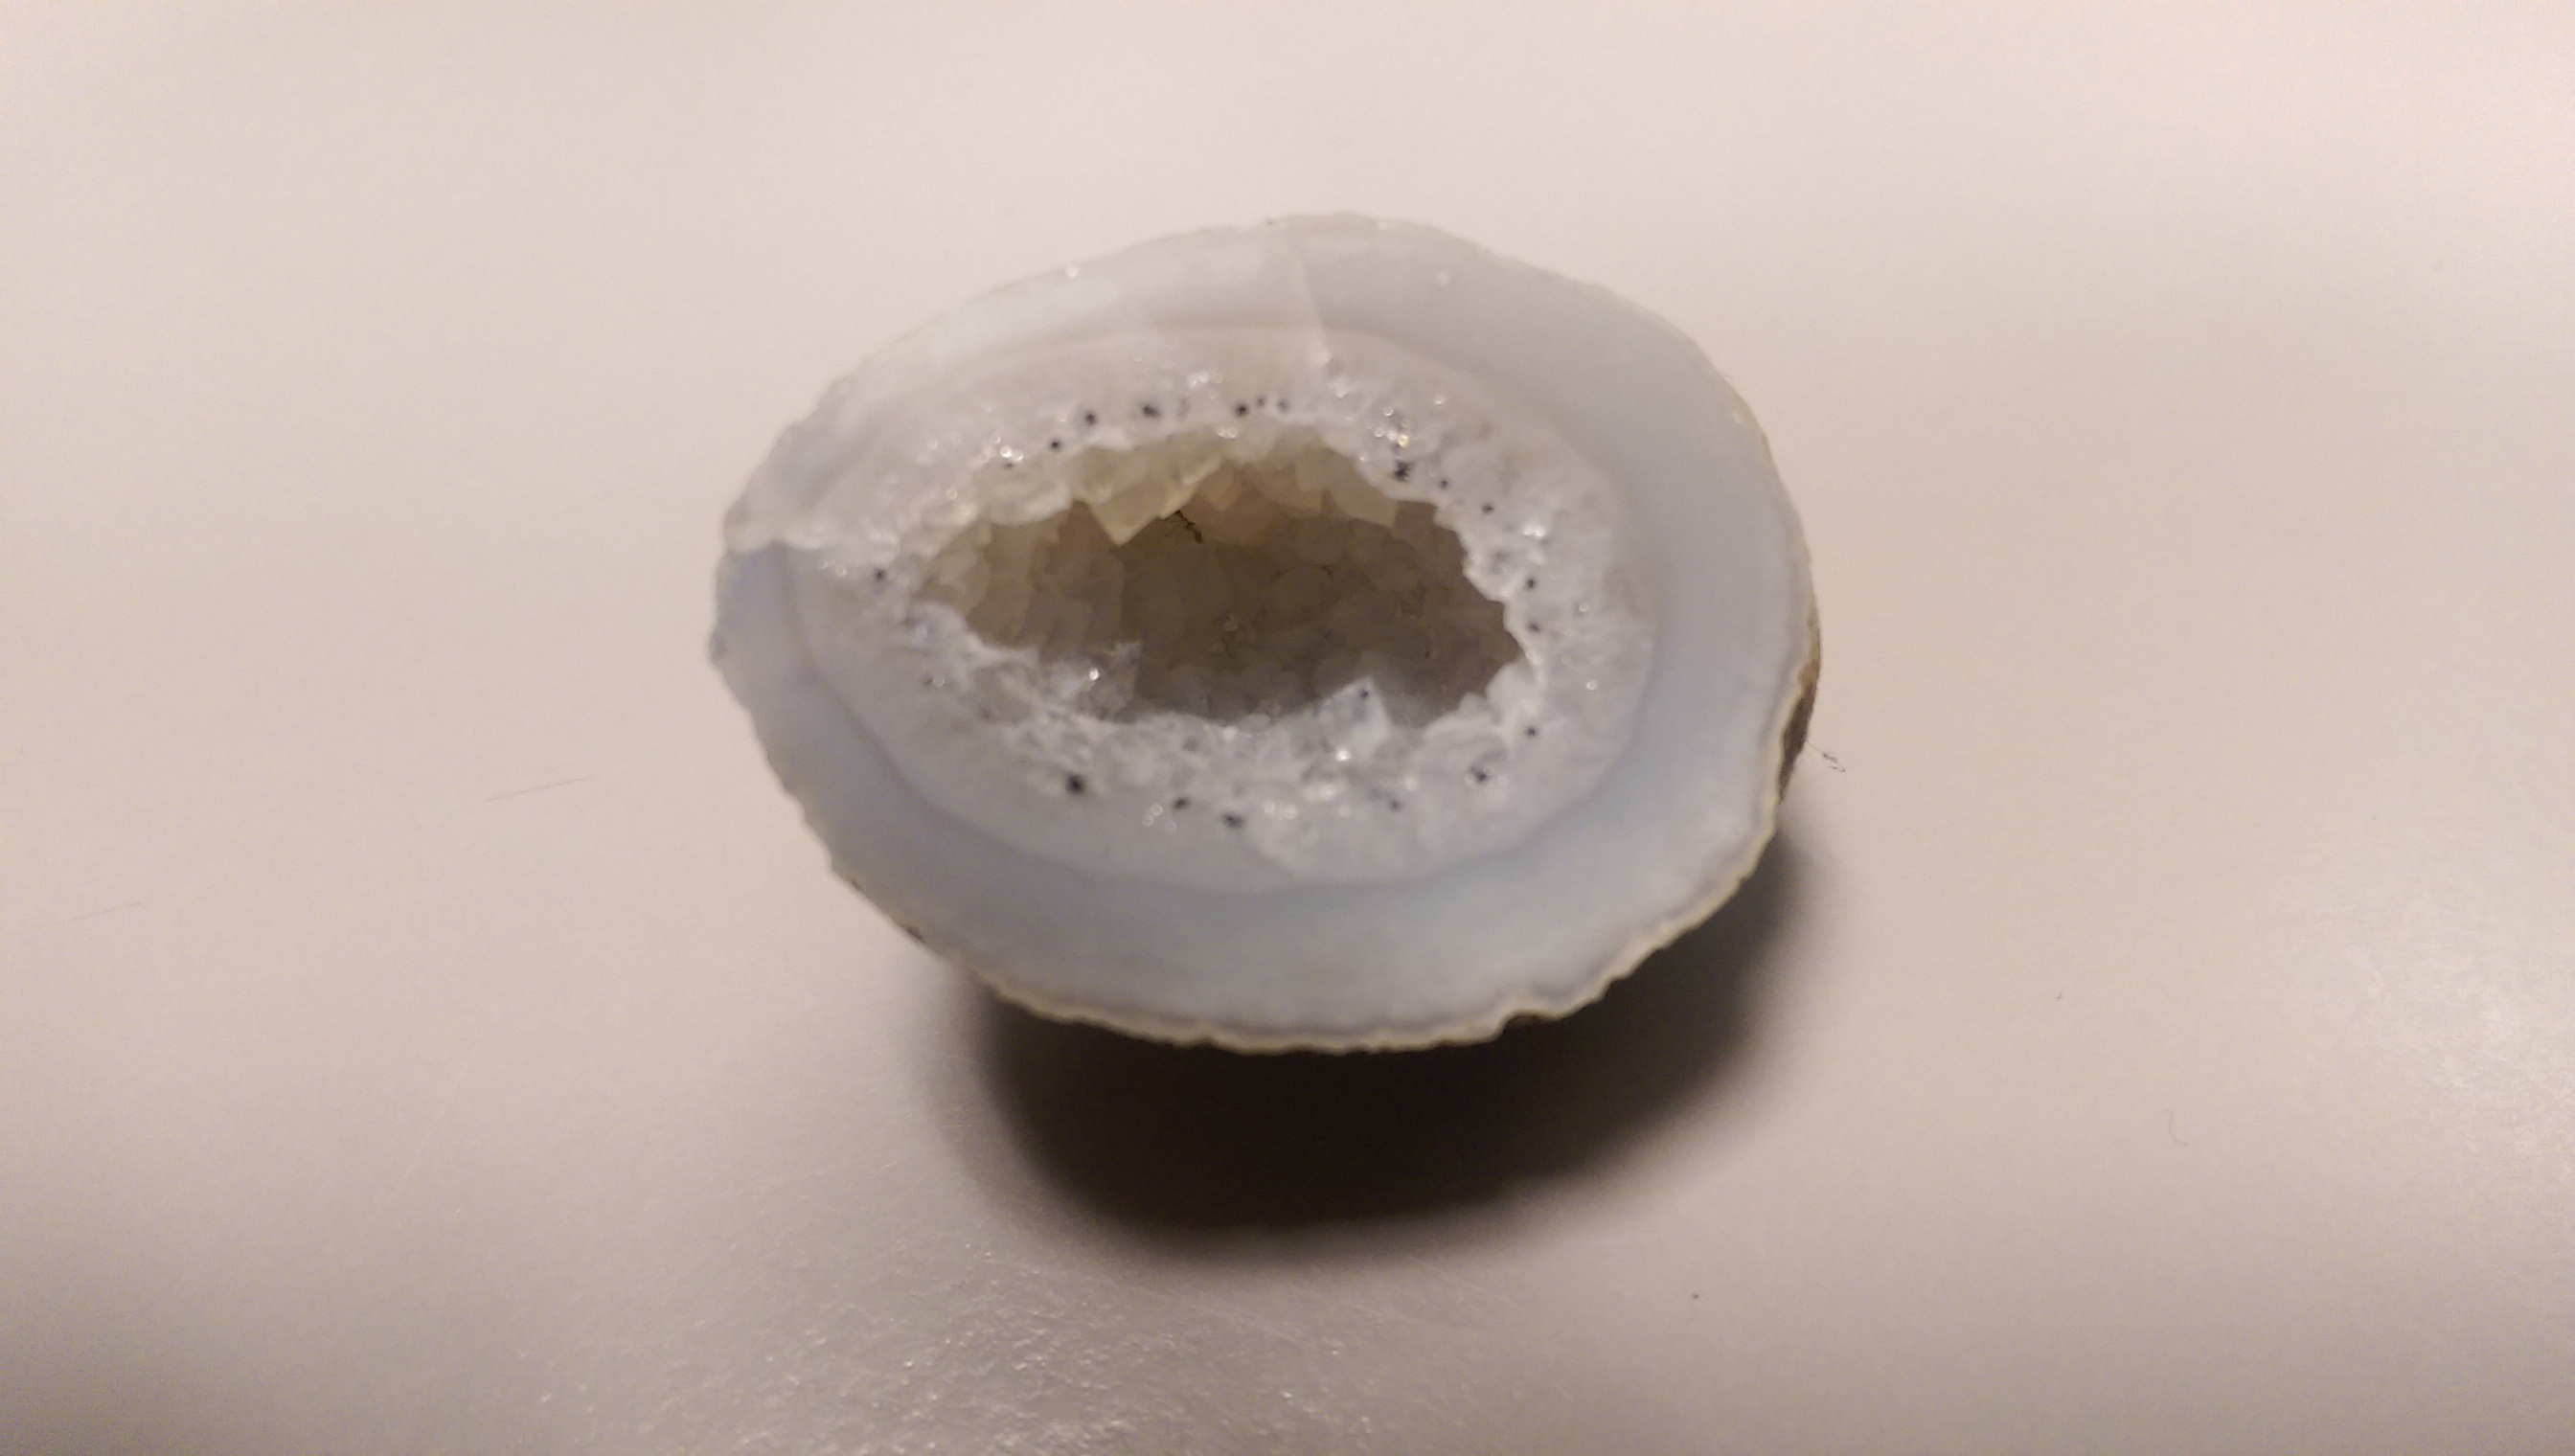
hand, rock, white, food, shadow, material, coconut, pixabay